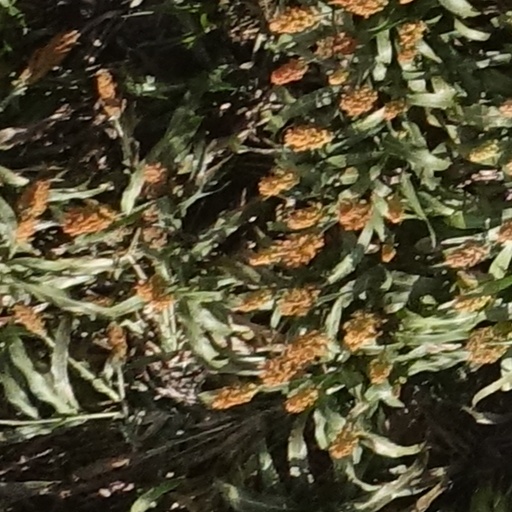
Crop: sorghum